Carlos Palenque

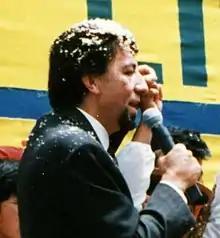
Carlos Palenque

Carlos Palenque (28 June 1944, La Paz – 8 March 1997) was a Bolivian musician, singer and politician known to his fans as "the Compadre". He died of a heart attack. He was the founder of RTP and CONDEPA, and a presidential candidate in 1989 and 1993.